Mujib Amar Pita

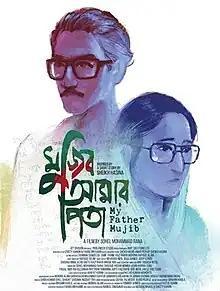
First Poster

Mujib Amar Pita is a 2021 Bangladeshi animated biography drama film. It was the first full-length Bangladeshi animated film. The film was directed by Sohel Mohammad Rana. It was Produced by Prolancer Studio & BMIT Solutions and was distributed by ICT Division. The film is based on "Sheikh Mujib Amar Pita" (Bengali:শেখ মুজিব আমার পিতা ) a book written by Sheikh Hasina, the daughter of Sheikh Mujibur Rahman and the Prime Minister of Bangladesh. The film was released on October 1, 2021.